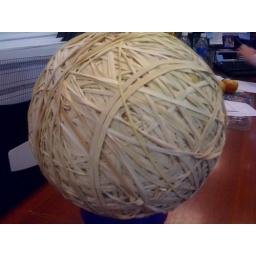
A great rubberband ball in STL office